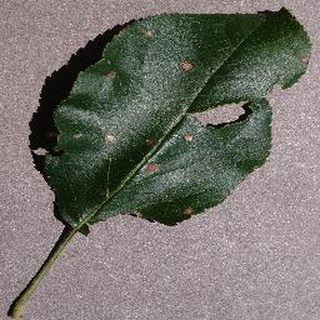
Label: apple_black_rot